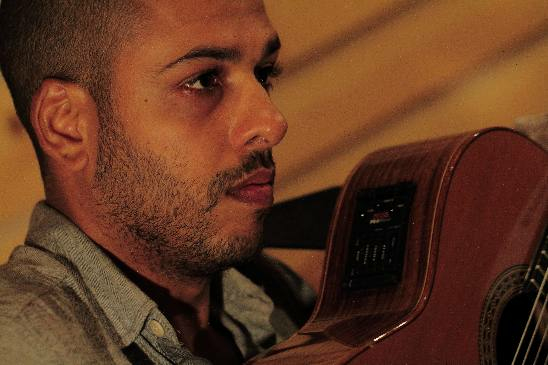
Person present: Yes